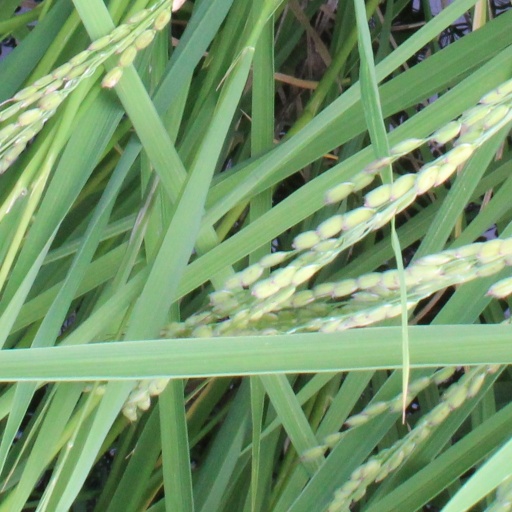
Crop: rice